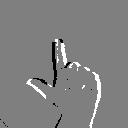
ASL letter: l